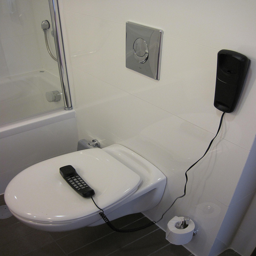
A phone is sitting on top of a toilet
A phone on a white toilet in a room.
A telephone hangs from the wall onto a toilet.
A white wall mounted toilet with a black telephone on the seat.
a all white bathroom with a corded black phone sitting on the toilet